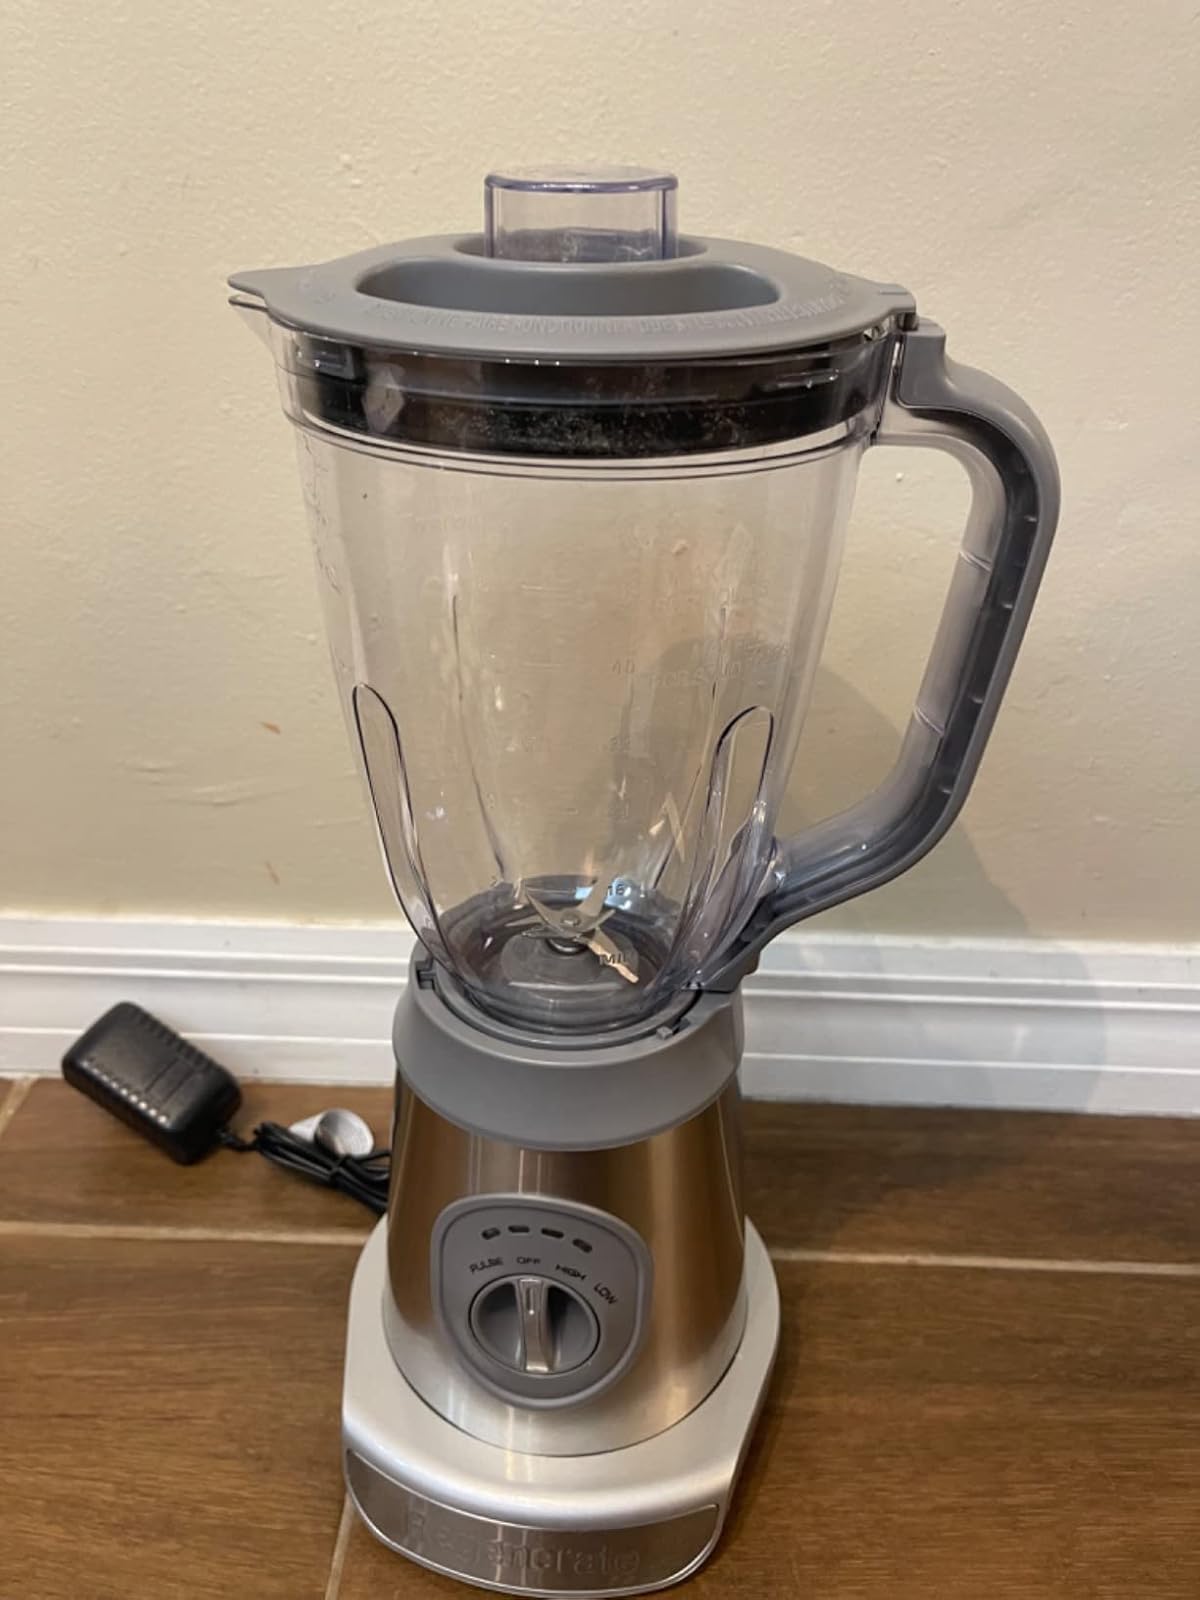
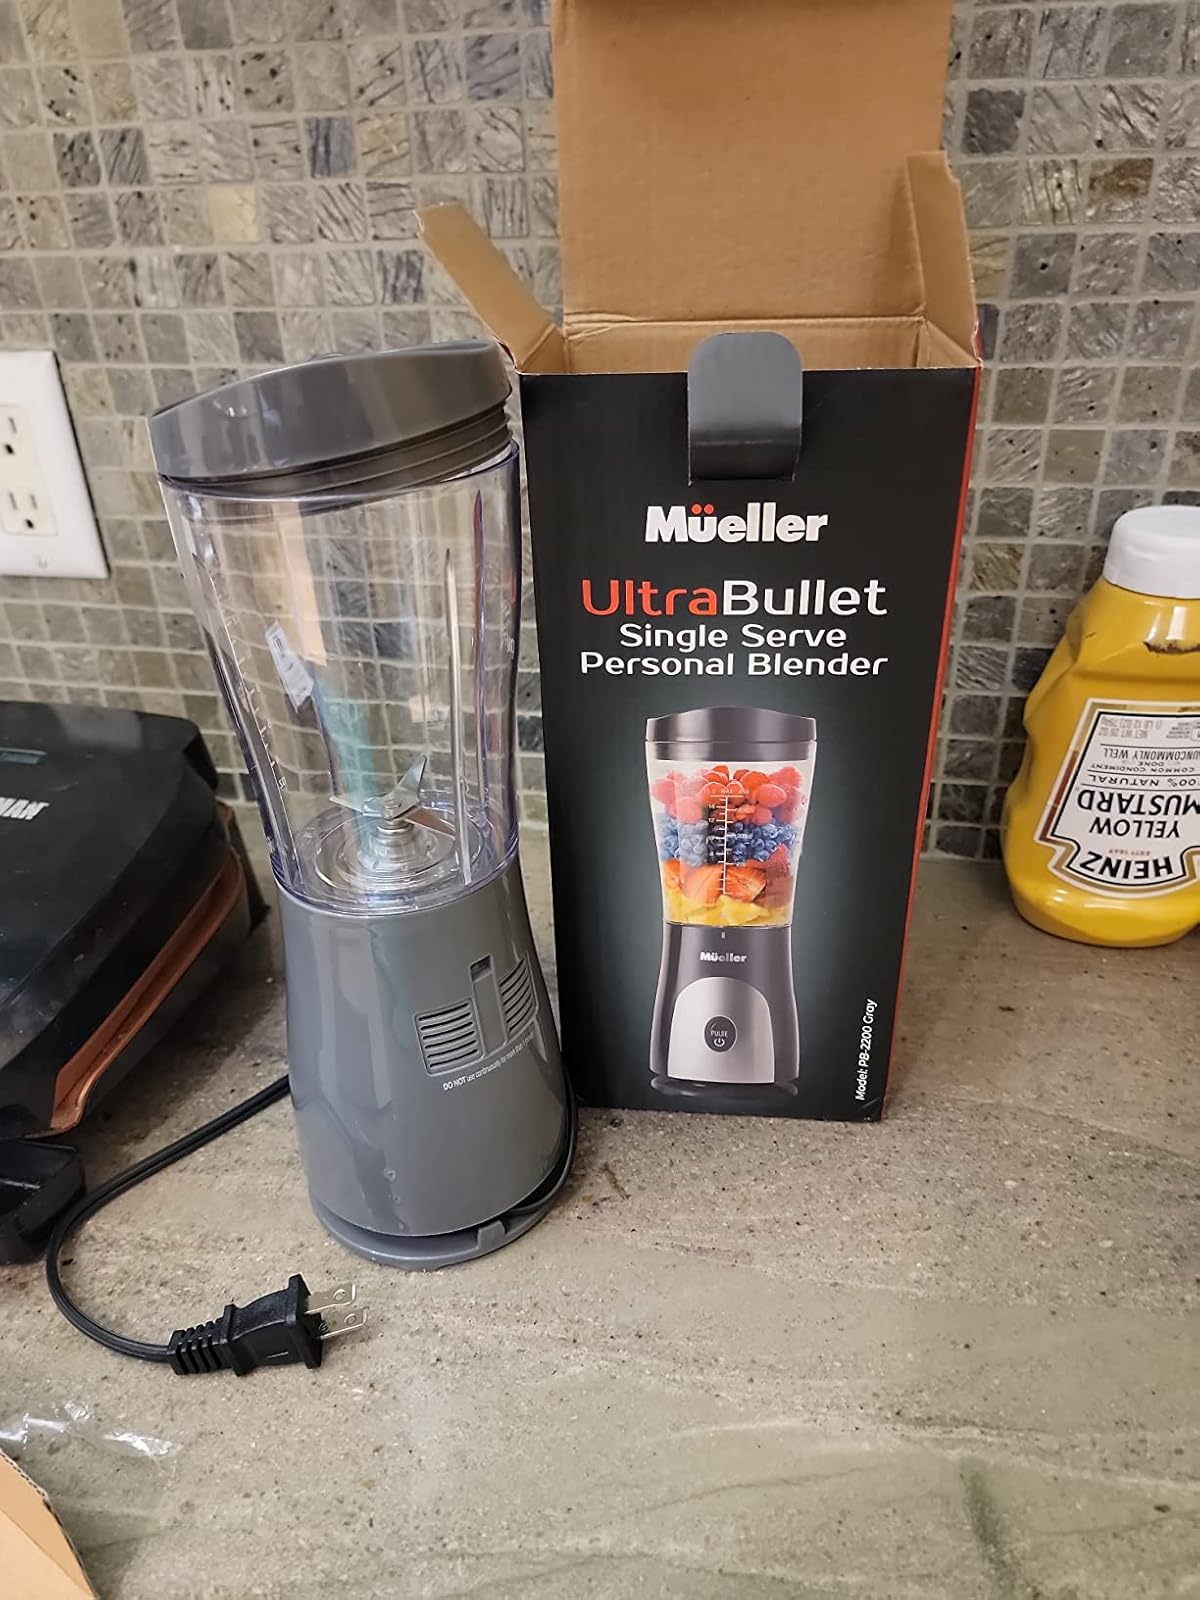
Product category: items_blender
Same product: no